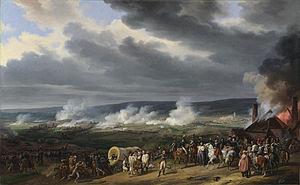
Le régiment des dragons de Monsieur est un régiment de cavalerie français d'Ancien Régime créé en 1676 sous le nom de régiment de Barbezières dragons devenu sous la Révolution le 13ᵉ régiment de dragons.
Le Borinage est une région belge de la Région wallonne située dans la province de Hainaut, à l'ouest et au sud-ouest de la ville de Mons. Elle s’étend jusqu’à la frontière franco-belge, à l'extrémité ouest du sillon Sambre-et-Meuse.
Cette page concerne l'année 1792 du calendrier grégorien.
François Goullus est un général de brigade de la Révolution et du Premier Empire, né le 4 novembre 1758 à Lyon dans le Rhône et mort le 7 septembre 1814 à Brie, dans l'Ariège.